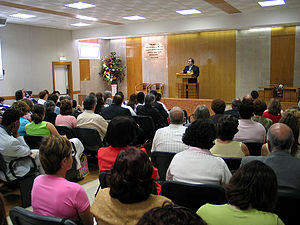
Jehovas Vidner / Ugentlige møder
Møde blandt Jehovas Vidner.
Jehovas Vidner er et internationalt millenaristisk og restorationistisk trossamfund, hvis teologi og religiøse praksis på væsentlige punkter afviger fra de katolske og protestantiske dogmer, der ikke anerkender Jehovas Vidner som kristne. Jehovas Vidner har cirka 8.683.117 medlemmer på verdensplan, fordelt over cirka 119.712 menigheder.